Alaskan Creole people

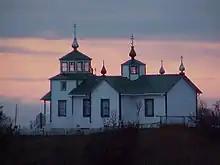
Ninilchik, Alaska.

Disenfranchised Creoles were forced to work under U.S. military supervisors appointed by the federal government, and their situation became increasingly desperate. An American observer recorded this desperation: "As often happens under such harsh systems, the people lose any sense of responsibility for themselves that they used to have, their intellectual powers atrophy more and more and they sink into a state of animal apathy, knowing all too well that they will have their piece of daily bread and will gain nothing more in the future, no matter how hard they try to work".